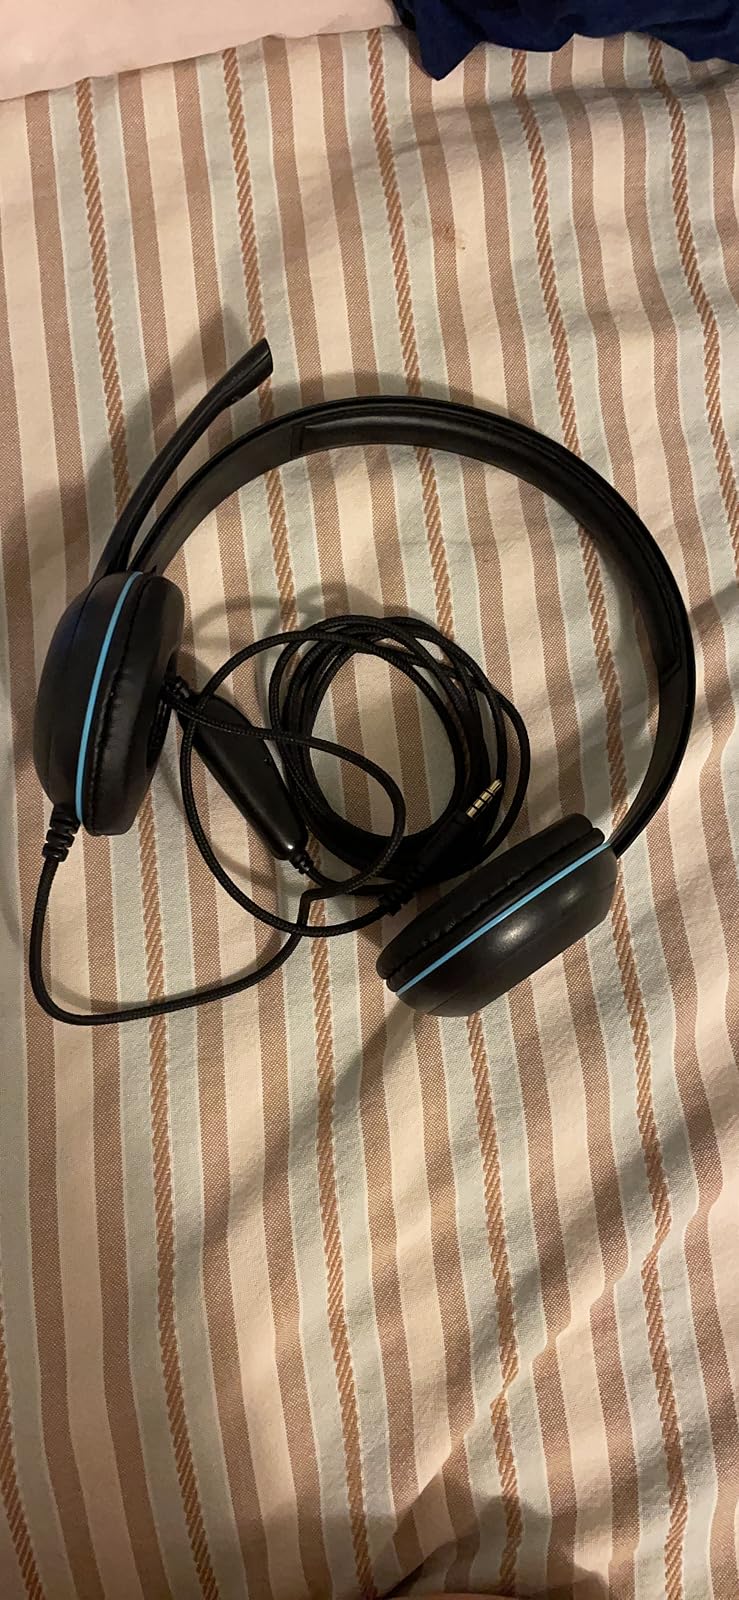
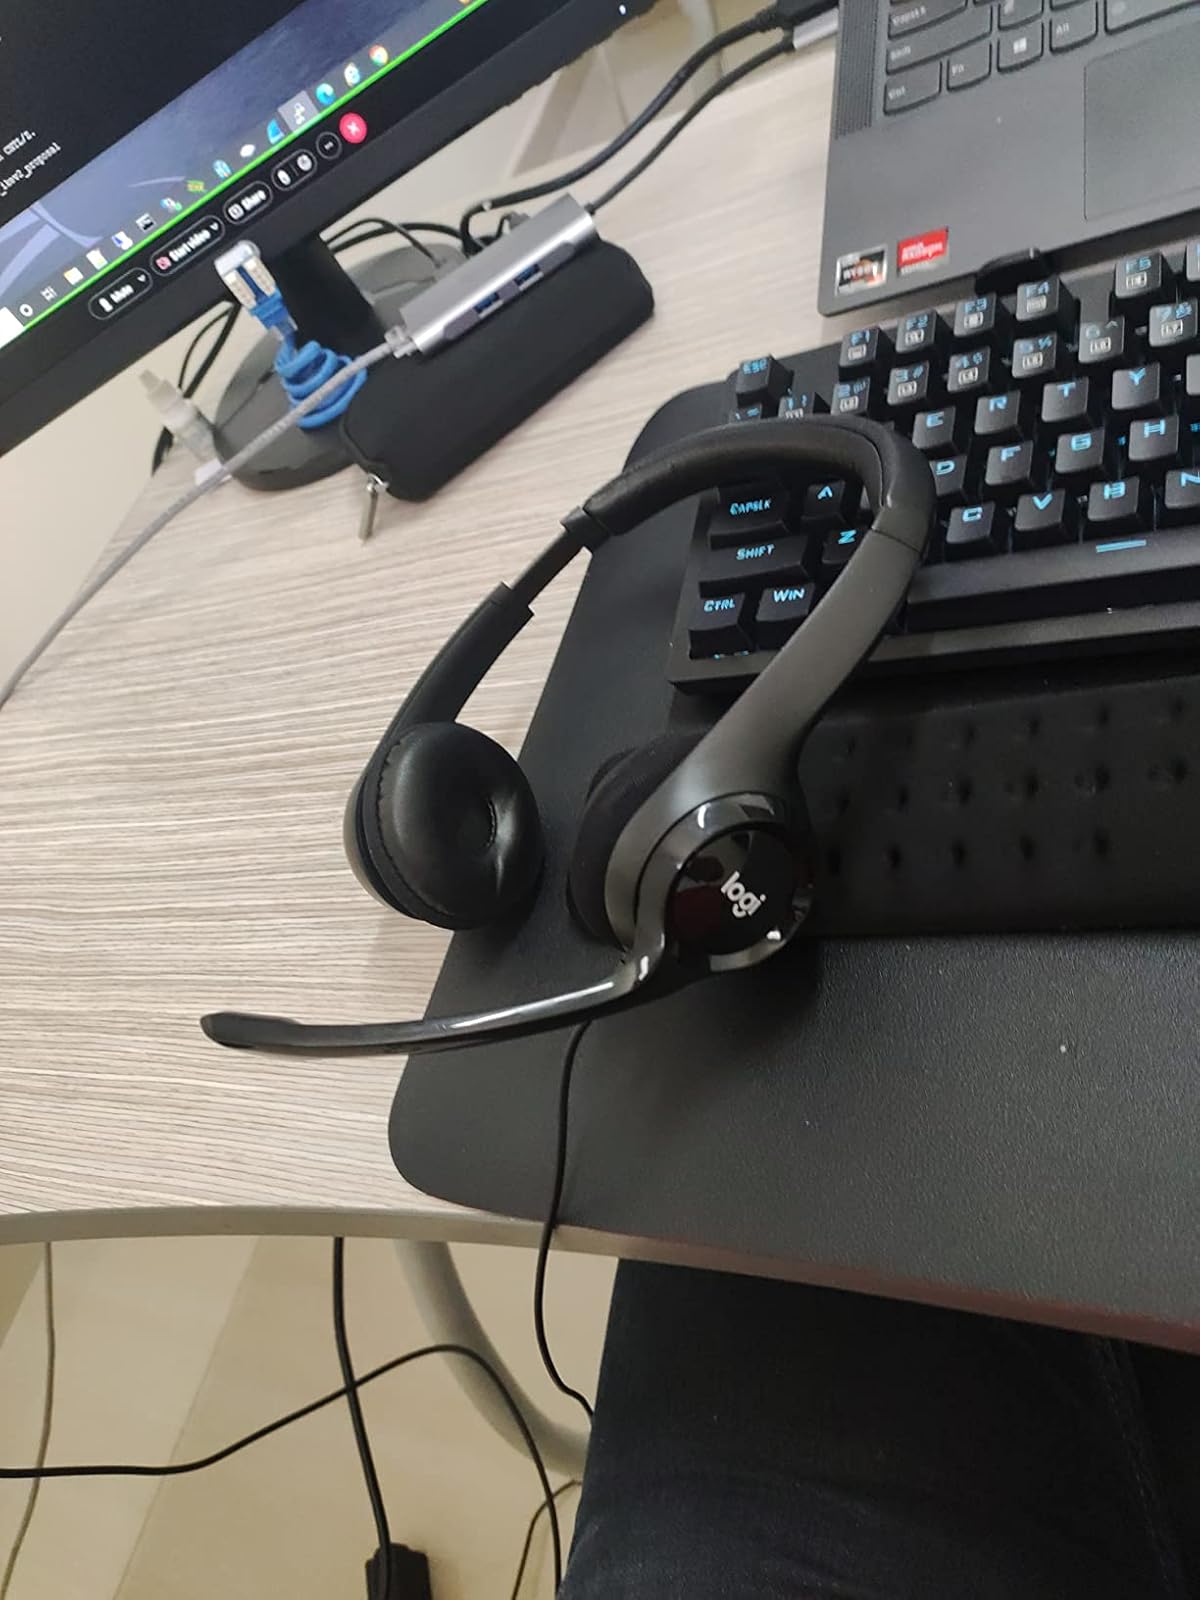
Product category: headphones
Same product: no